Southville, Bristol

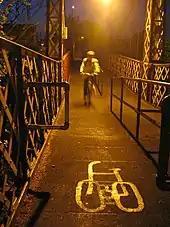
Gaol Ferry Bridge is a busy commuter route for cyclists and pedestrians.

The area has been gentrified since the late 1990s, accompanying the national rise in house prices. It has been jokingly referred to as Lower Clifton, a reference to a more prosperous area of the city. New bars and restaurants and the Tobacco Factory theatre attract visitors to the area, while the Southville Community Centre and Southville School have become the central features of a vibrant community atmosphere. There are many artists living in the area; during the annual Arts Trail which ended in 2018, they opened their houses to the public to show and sell their work.